Parallax in astronomy

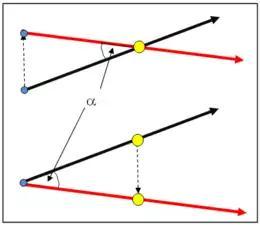
The blue dots (left) represent the observer. By drawing a line straight out to the star (right) from different positions and measuring the angle formed between the two (α), astronomers can measure the distance between the Earth and the star.

In astronomy, "parallax" is the apparent shift in position of a nearby celestial object relative to distant background objects which is caused by a change in the observer's point of view. This effect is most commonly used to measure the distance to nearby stars from two different positions in Earth's orbital cycle, usually six months apart. By measuring the parallax angle, the measure of change in a star's position from one point of measurement to another, astronomers can use trigonometry to calculate how far away the star is.